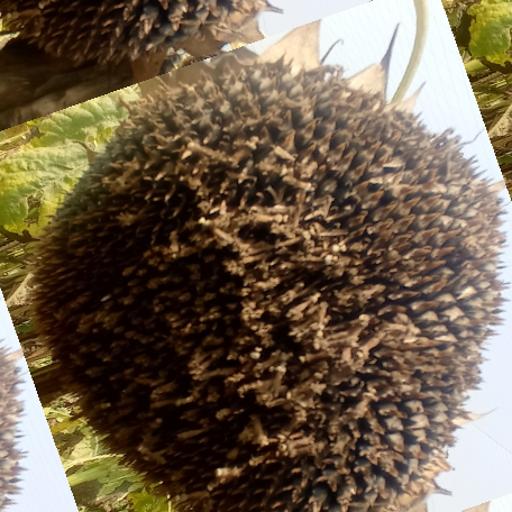
Label: Gray_mold